Volodymyr Zelenskyy

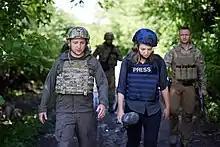
Zelenskyy in Donetsk Oblast in June 2021

On 17 January 2020, the presidential appointee Minister of Foreign Affairs, Prystaiko, was unable to give answers during the "times of questions to the government" in parliament when the people's deputies of Ukraine asked him about the visit's official agenda, the invitation from Oman, officials of the Ministry of Foreign Affairs who were preparing the visit, as well as how the president actually crossed the border while visiting Oman. On 20 January 2020, Prystaiko followed up by giving a briefing to the press in the Office of the president of Ukraine and saying that he would explain everything about the visit when the time came.